Turkish literature

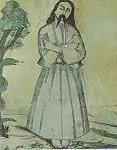
Kaygusuz Abdal

The explicitly religious folk tradition of "tekke" literature shared a similar basis with the "aşık"/"ozan" tradition in that the poems were generally intended to be sung, generally in religious gatherings, making them somewhat akin to Western hymns (Turkish "ilahi"). One major difference from the "aşık"/"ozan" tradition, however, is that—from the very beginning—the poems of the "tekke" tradition were written down. This was because they were produced by revered religious figures in the literate environment of the "tekke", as opposed to the milieu of the "aşık"/"ozan" tradition, where the majority could not read or write. The major figures in the tradition of "tekke" literature are: Yunus Emre (1240?–1320?), who is one of the most important figures in all of Turkish literature; Süleyman Çelebi (?–1422), who wrote a highly popular long poem called "Vesîletü'n-Necât" (وسيلة النجاة "The Means of Salvation", but more commonly known as the "Mevlid"), concerning the birth of the Islamic prophet Muhammad; Kaygusuz Abdal (1397–?), who is widely considered the founder of Alevi/Bektashi literature; and Pir Sultan Abdal (?–1560), whom many consider to be the pinnacle of that literature.